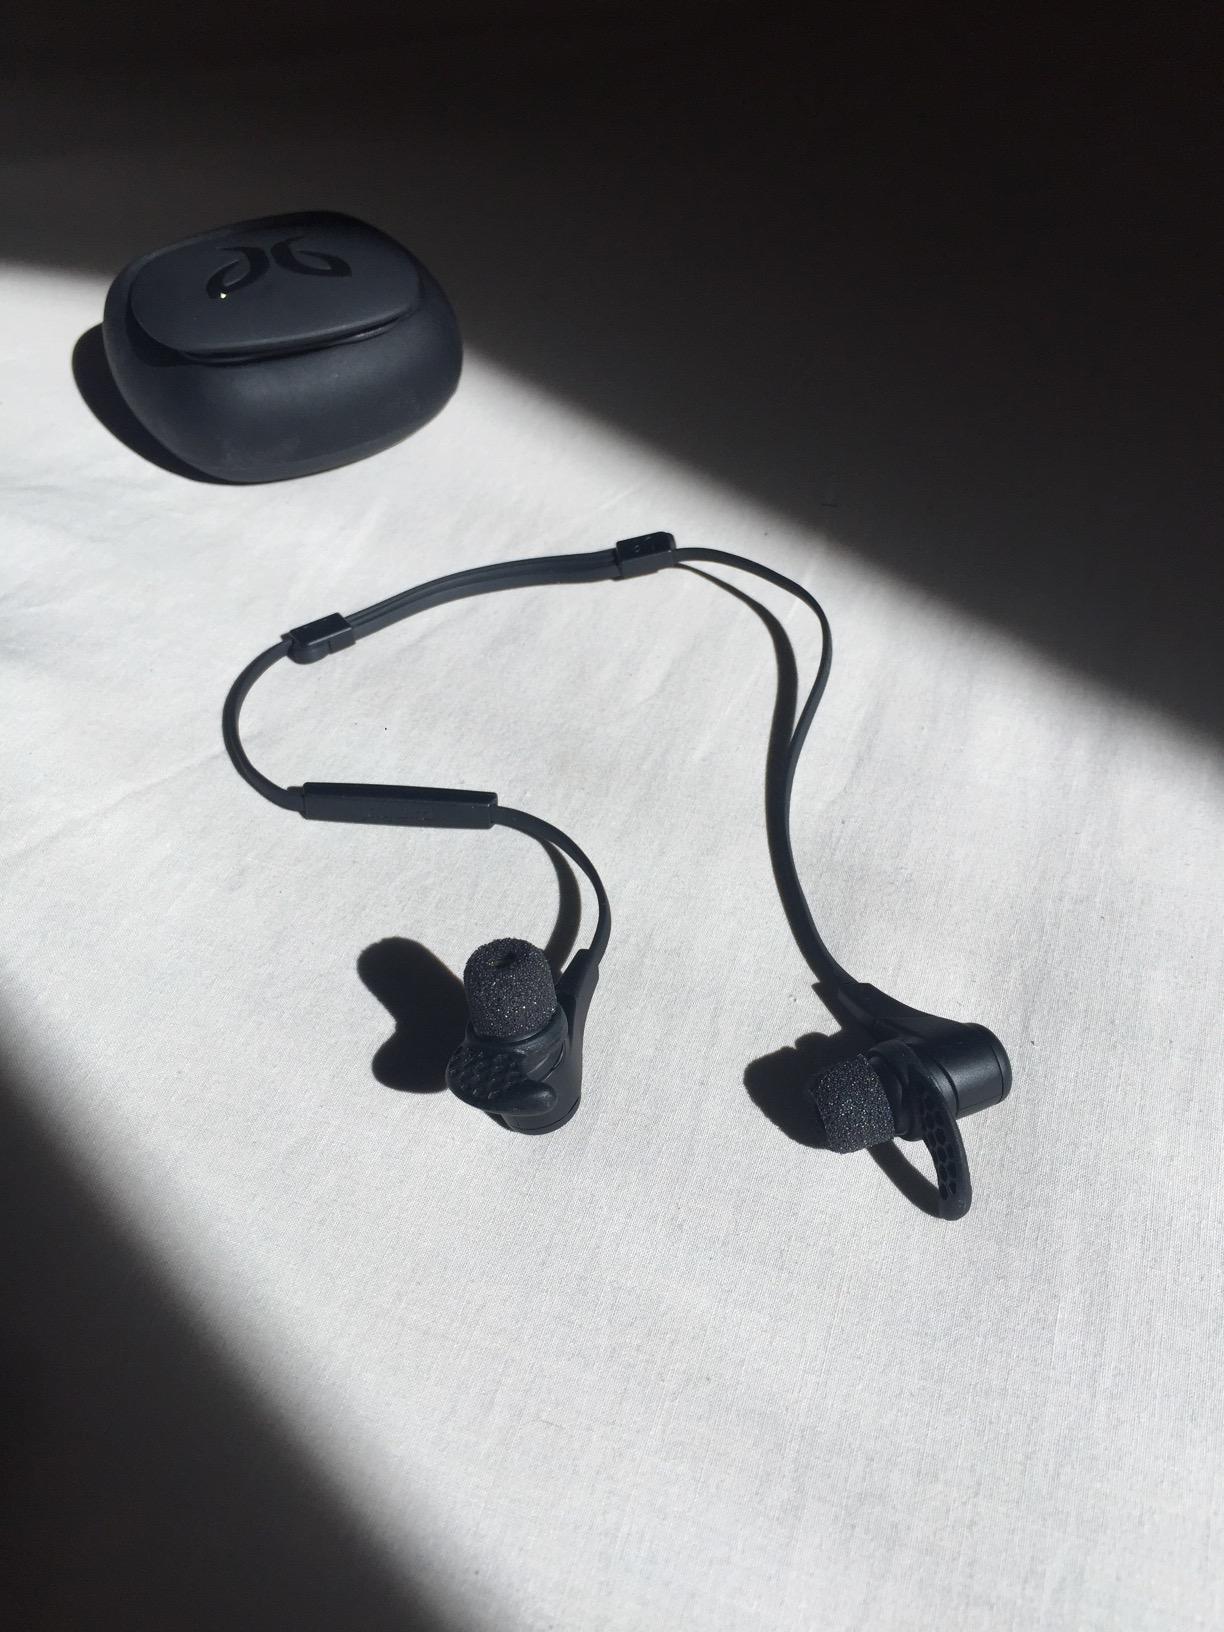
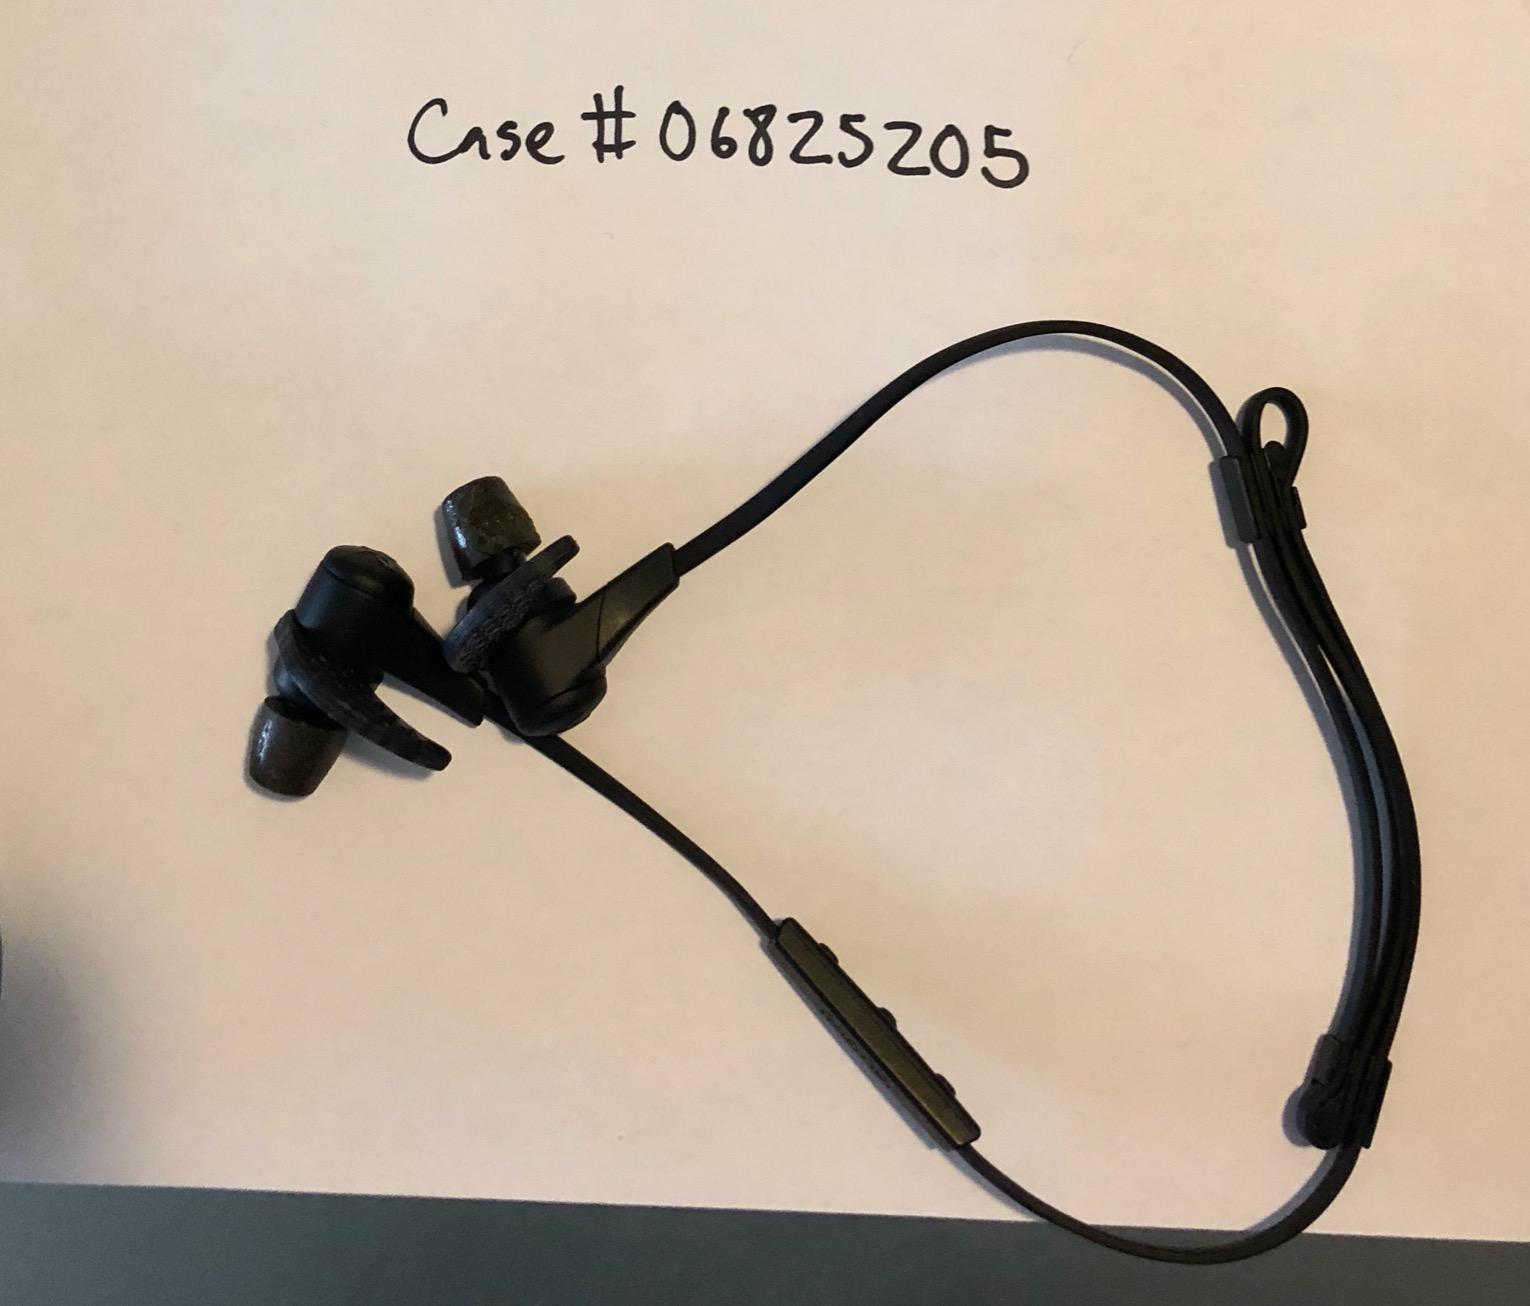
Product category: headphones
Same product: yes